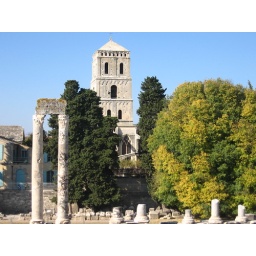
Two large columns and a church tower in the background.